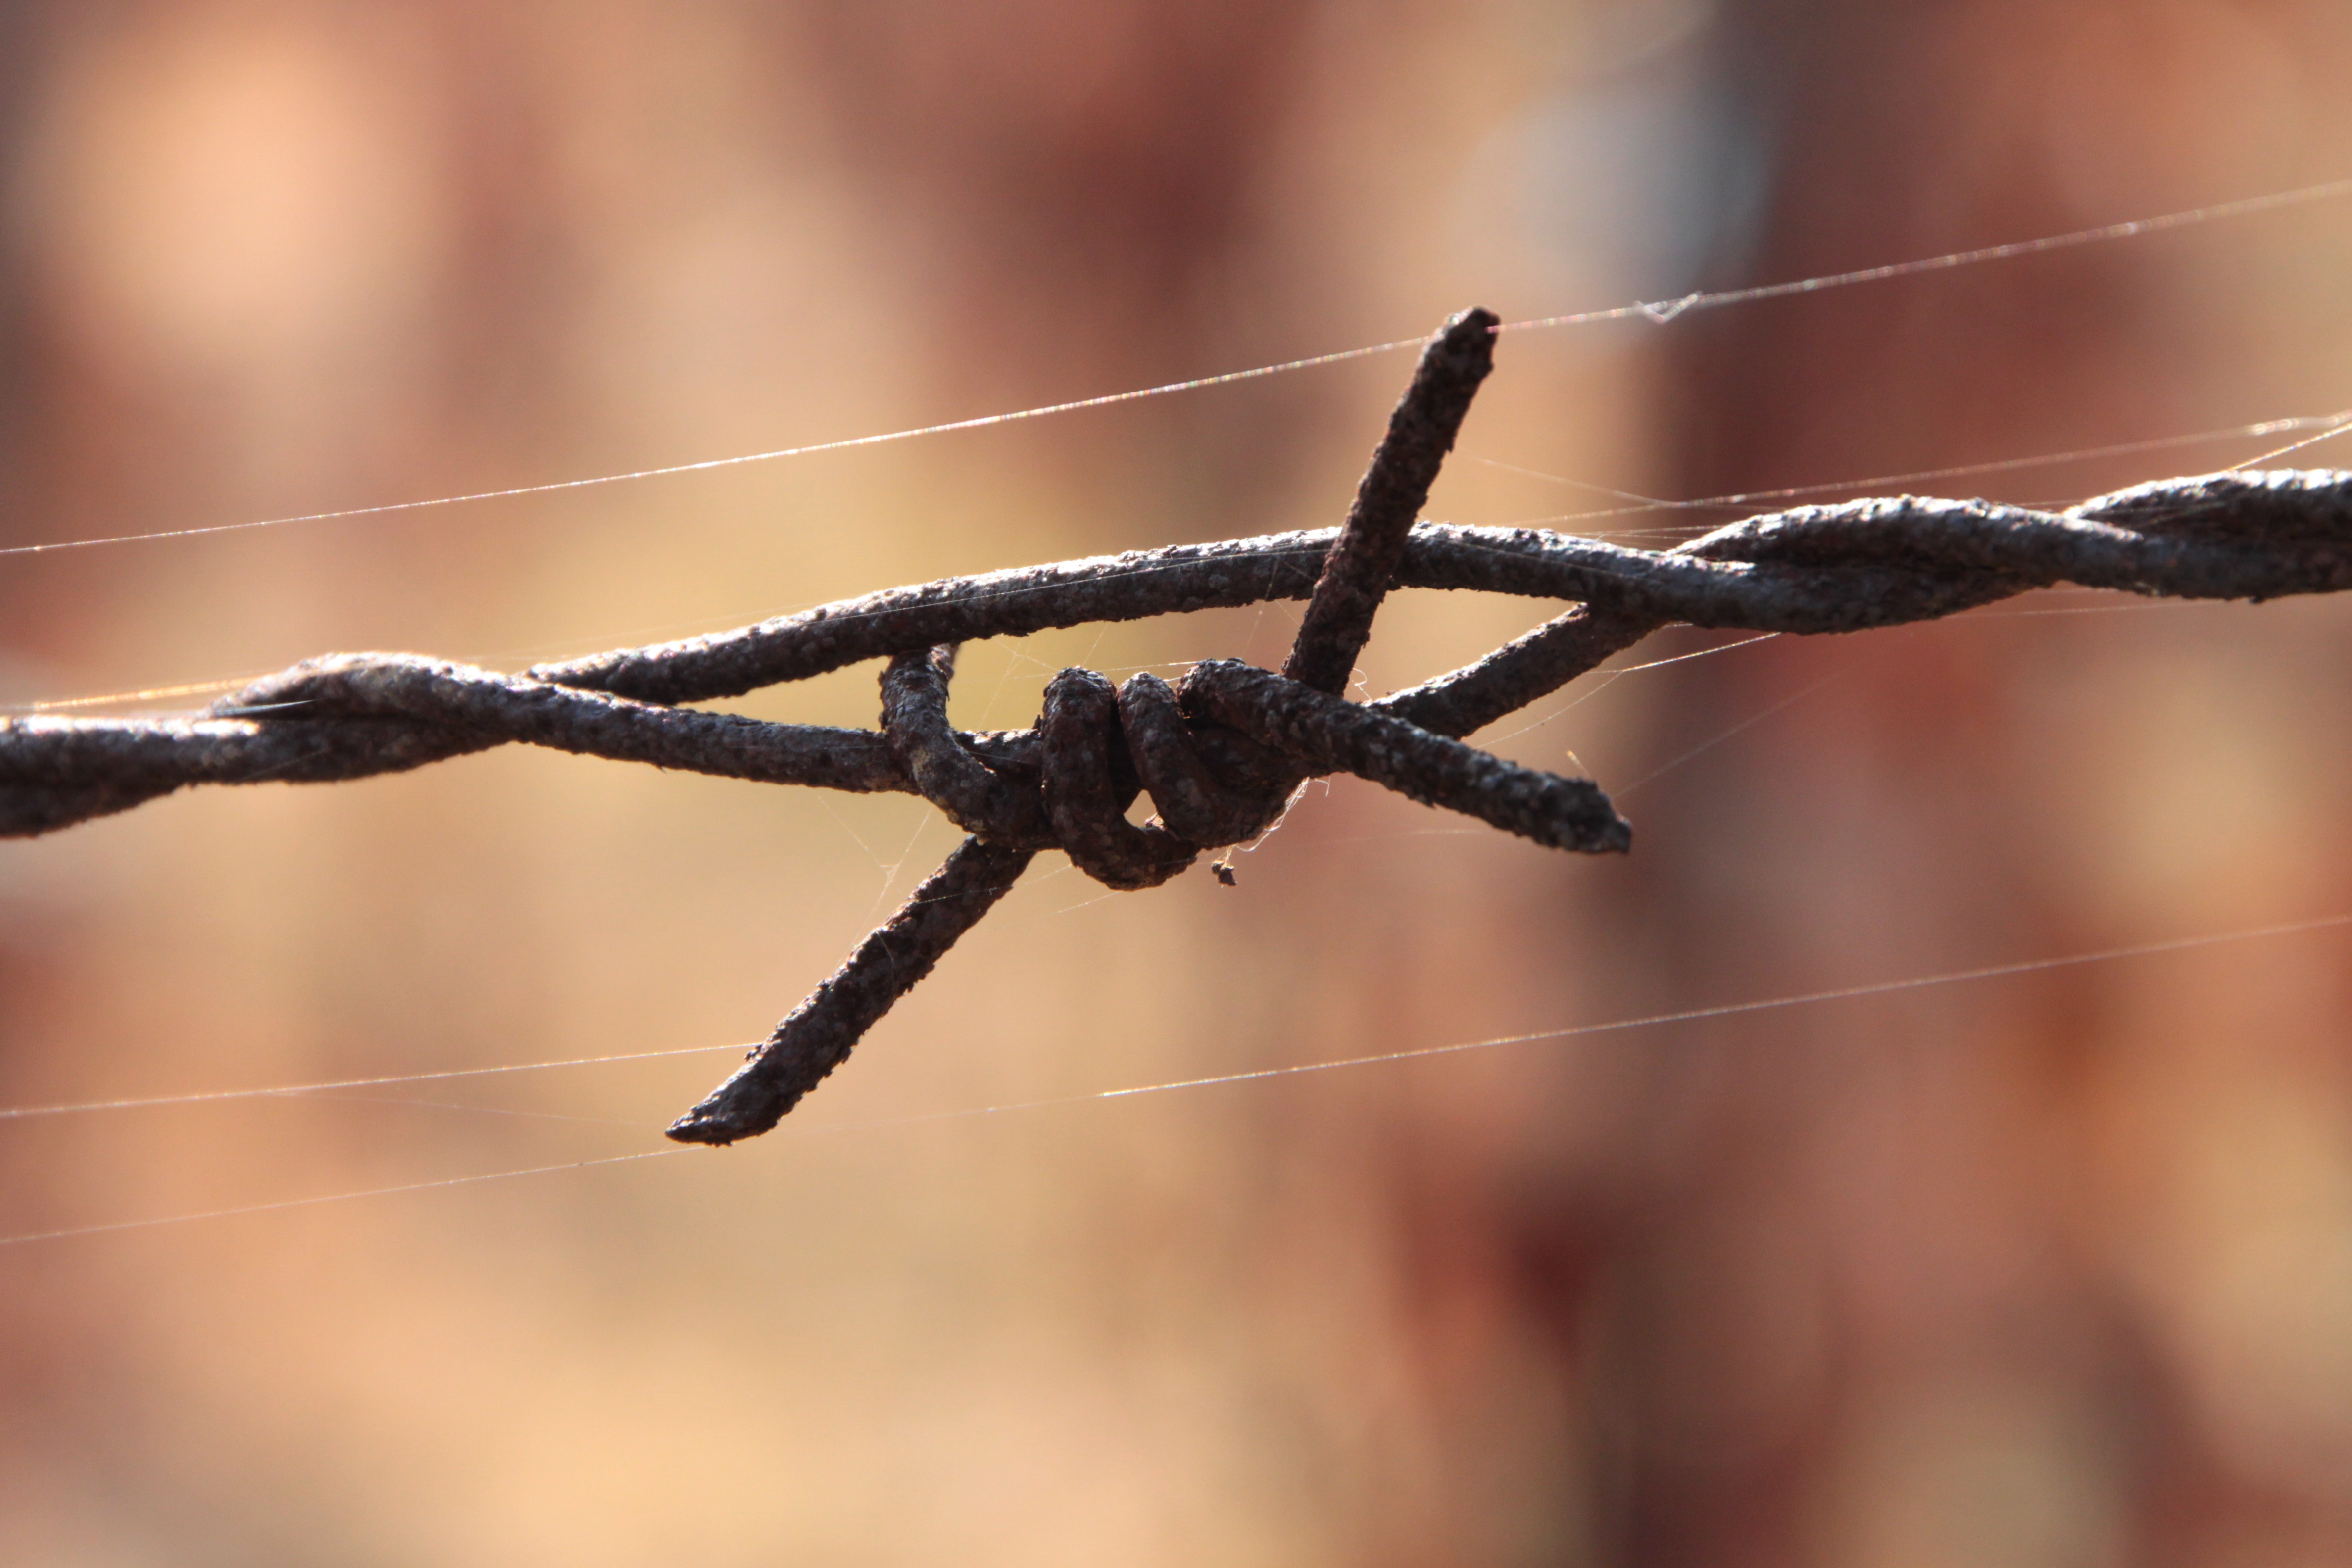
branch, fence, barbed wire, frost, old, wire, fauna, invertebrate, twig, close up, spider, objects, rusty, barbed, iron, industries, macro photography, araneus, plant stem, thorns spines and prickles, outdoor structure, wire fencing, home fencing, orb weaver spider